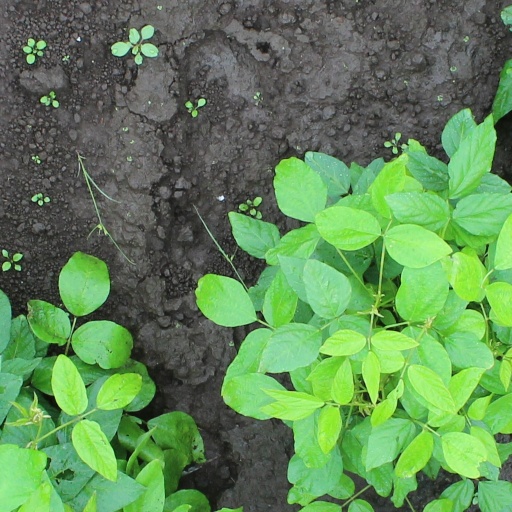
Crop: soybean